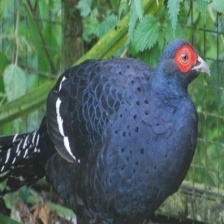
Species: MIKADO  PHEASANT
Scientific name: SYRMATICUS MIKADO